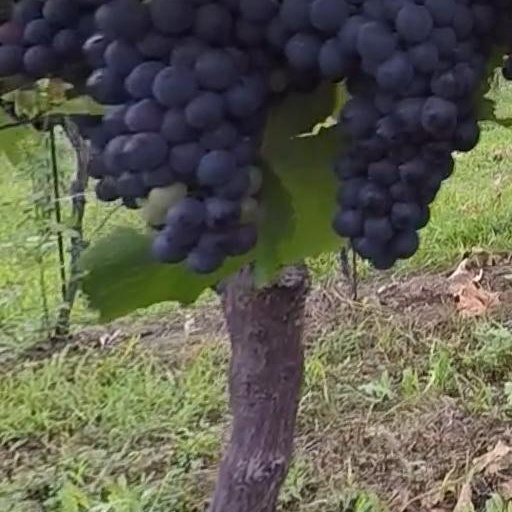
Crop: grape